Papal gentleman

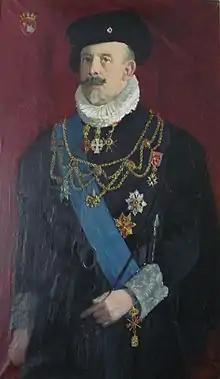
Count Christopher de Paus, wearing the formal court dress of a papal chamberlain of the sword and cape in Spanish Renaissance style, with a golden chain of office.

Papal Chamberlain was prior to 1968 a court title given by the pope to high-ranking clergy as well as laypersons, usually members of prominent Italian noble families. Many came from families that had long served the Papal Court over the course of several centuries, while others were appointed as a high honor, one of the highest the papacy conferred on Catholic laymen (often prominent politicians or wealthy philanthropists). They were originally selected from members of Italian royal and aristocratic families. They were members of the Papal Court and it was one of the highest honours that could be bestowed on a Catholic layman by the pope. Known as Chamberlain of the Sword and Cape ("Cameriere Segreti di spada e cappa") when conferred upon laypersons, it was mostly an honorary position, but a chamberlain generally served the pope for at least one week per year during official liturgical or state ceremonies.